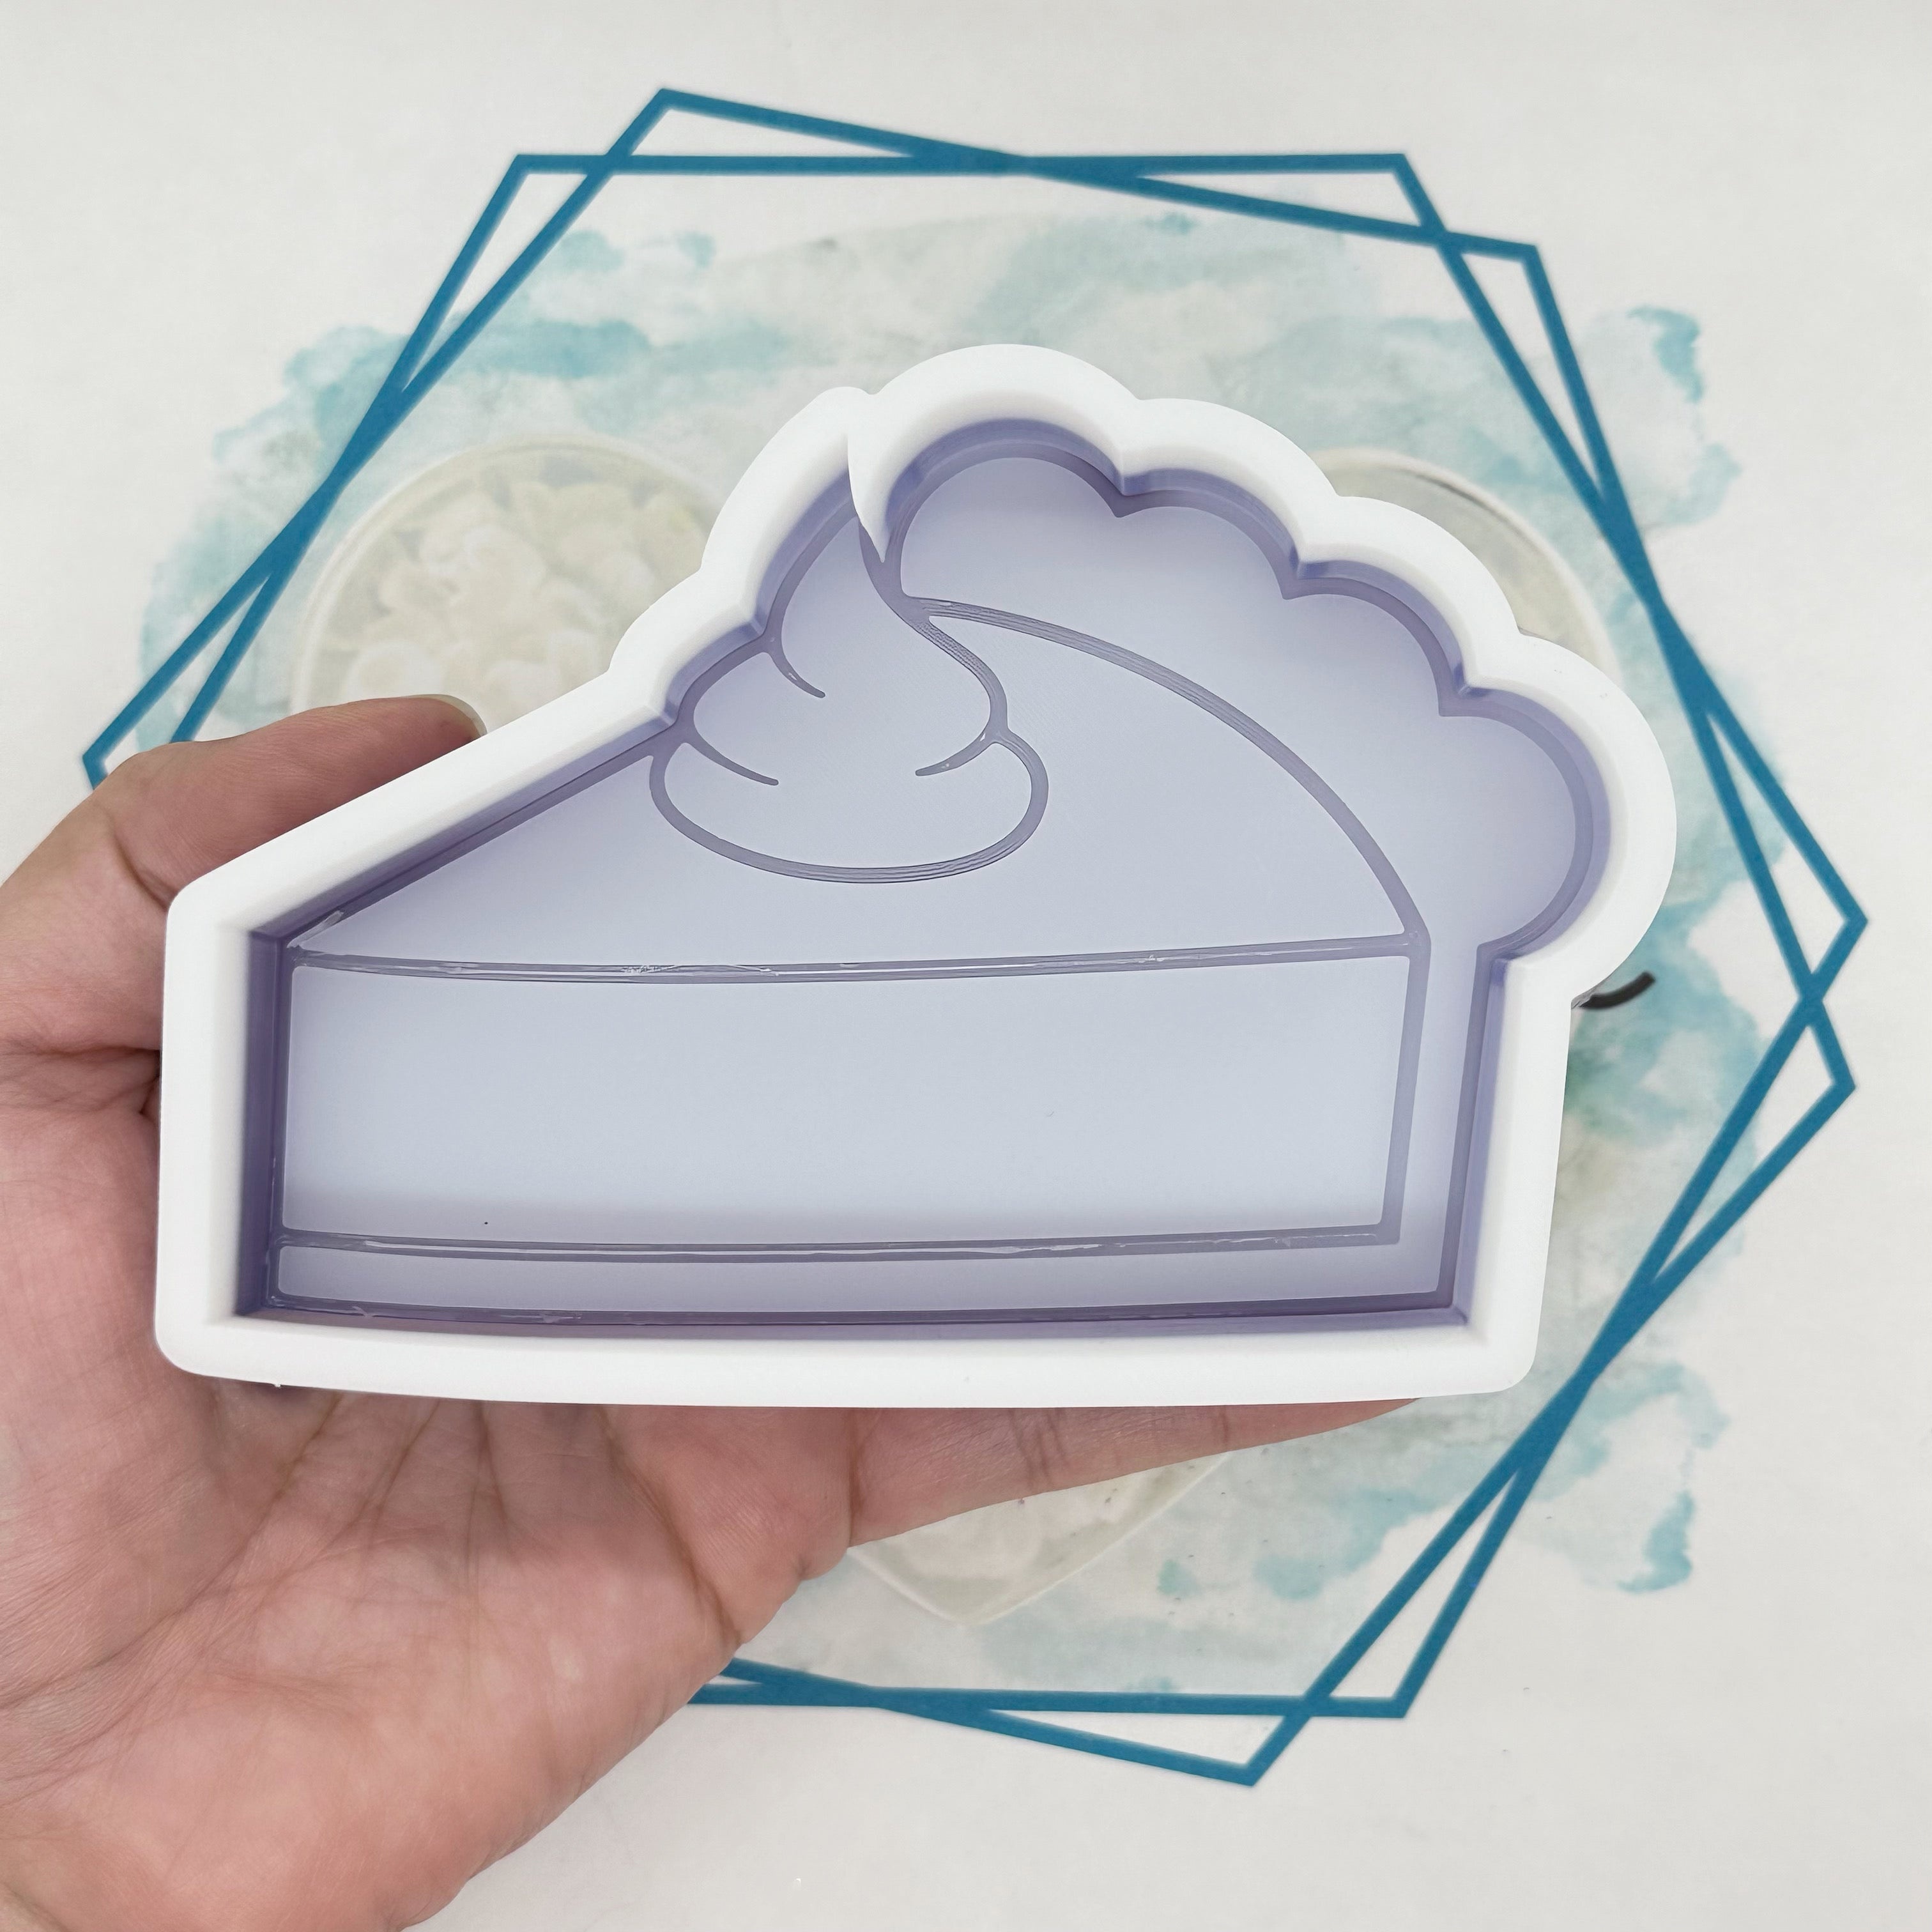
Pumpkin Pie Slice Freshie Mold
Pumpkin Pie Slice Freshie Mold Approximate size : 4.5" W x 3" H x 1" D Additional details: Heat safe up to 400 degrees Color of mold is shipped at random Molds may contain minor defects but do not affect the overall look of the finished product Our molds are designed, printed and poured in-house, with love. Any attached sample pictures of the finished freshie are for inspirational purposes only. We hope you love the design and will find additional ways to make them unique for your customers.
Brand: The Freshie Junkie, LLC
Category: Arts & Entertainment > Hobbies & Creative Arts > Arts & Crafts > Crafting Patterns & Molds > Craft Molds